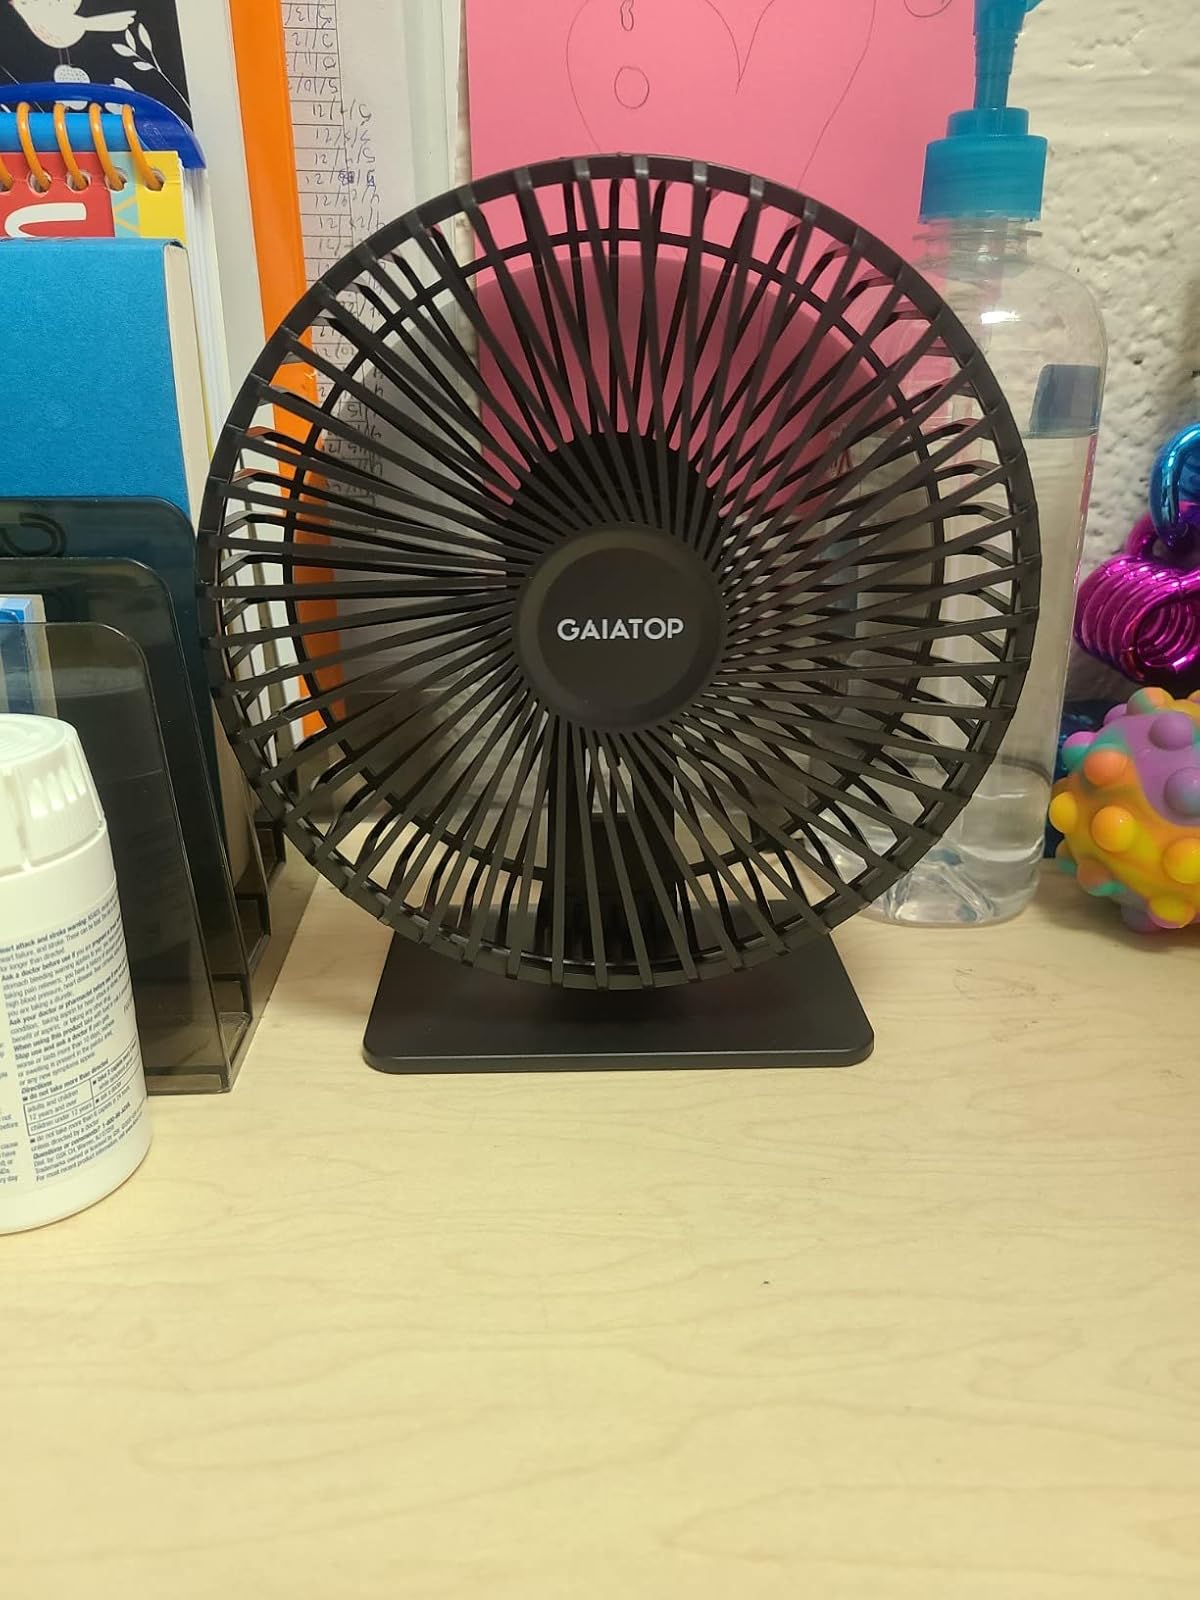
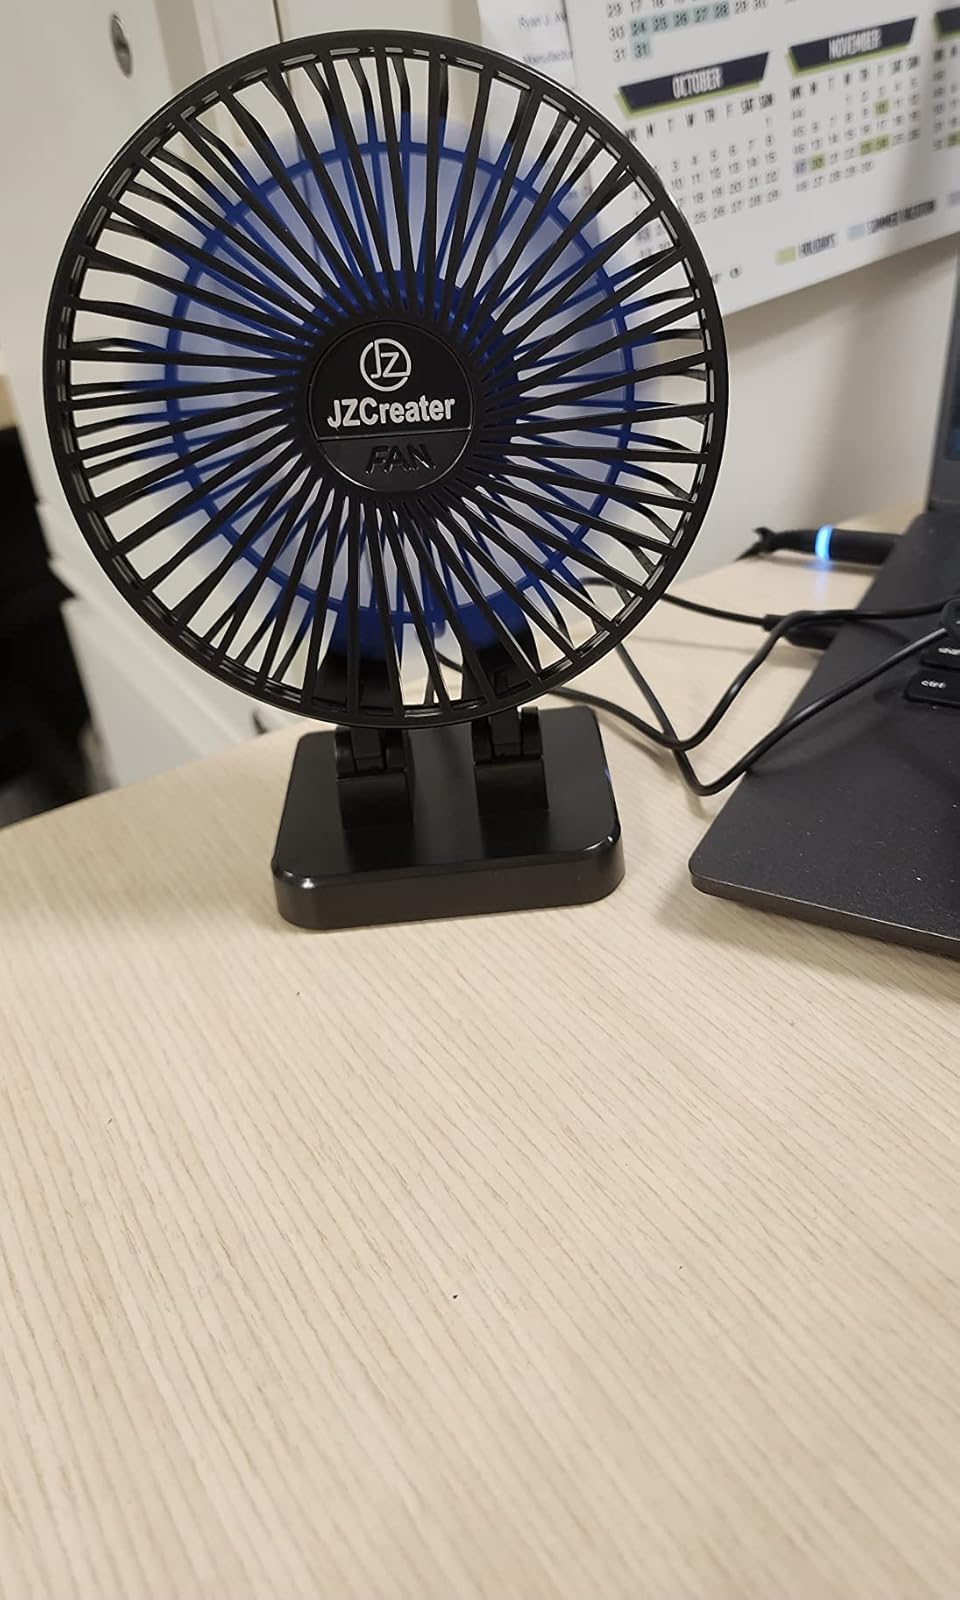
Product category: fan
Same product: no